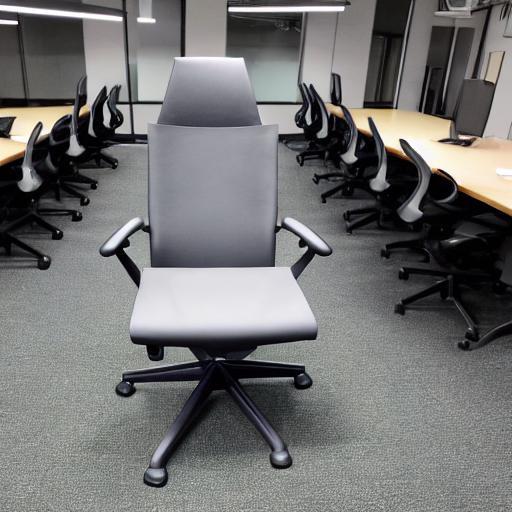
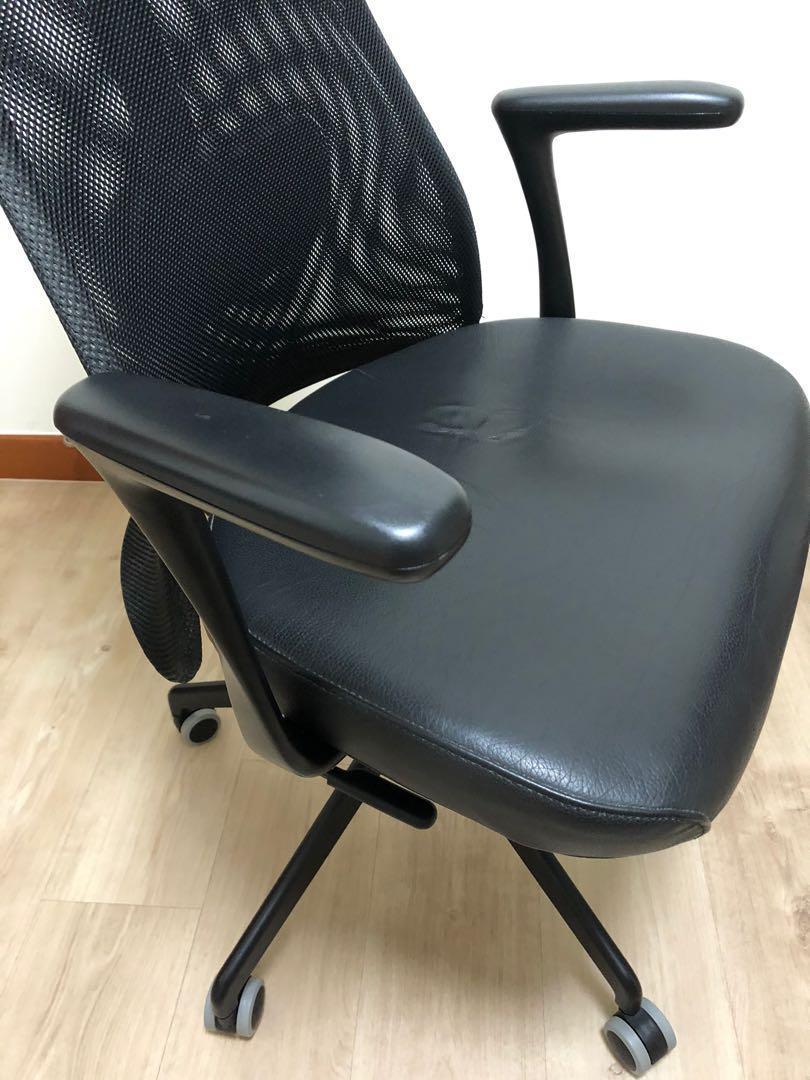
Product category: items_chair
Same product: no